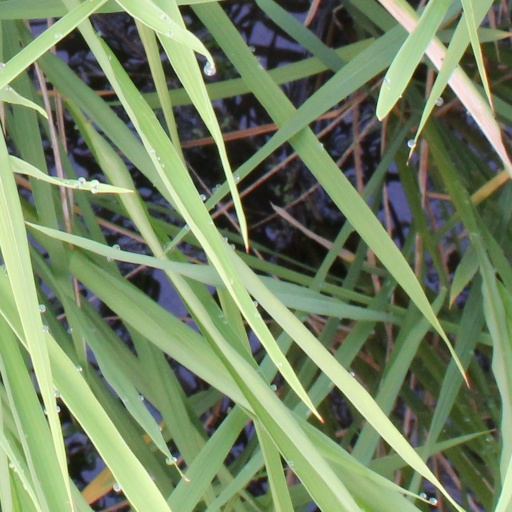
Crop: rice